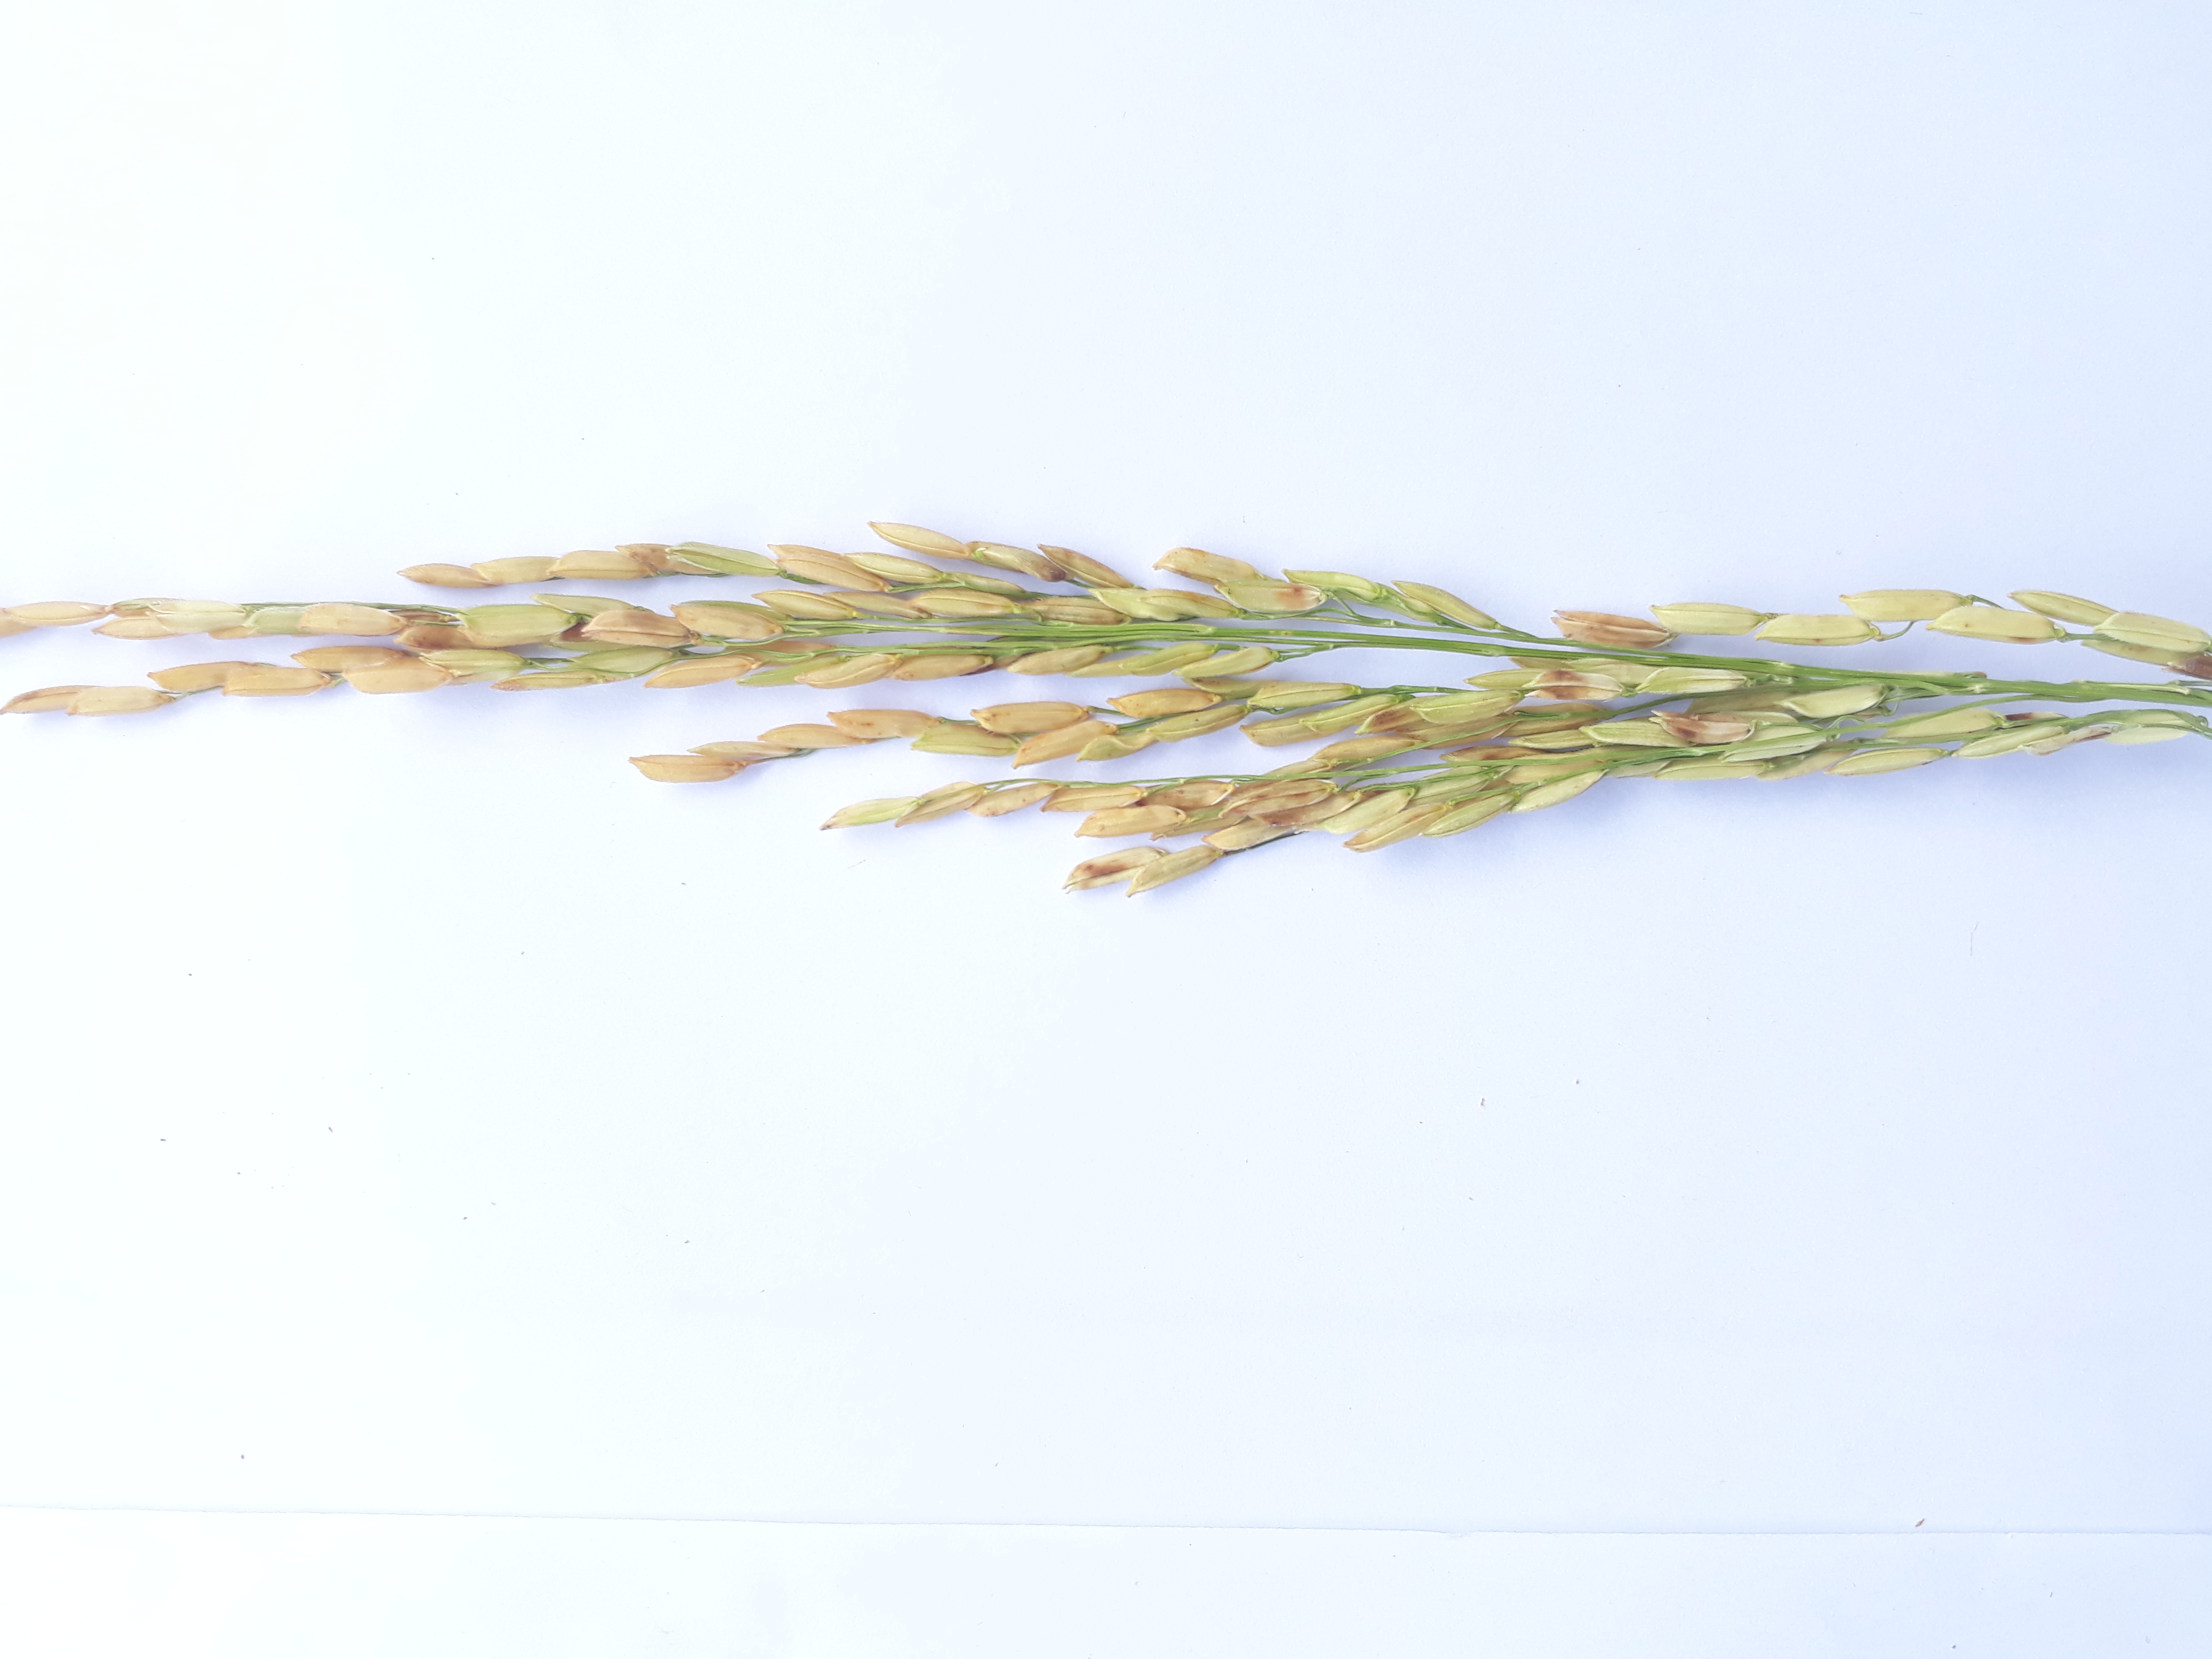
Label: Mild